Polyrhanis

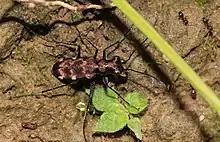
"Polyrhanis arfakensis"

Polyrhanis is a genus in the beetle family Cicindelidae. There are more than 50 described species in "Polyrhanis".